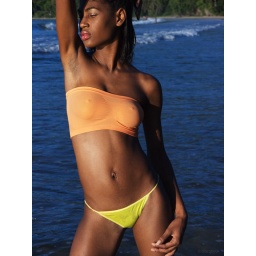
standing in water